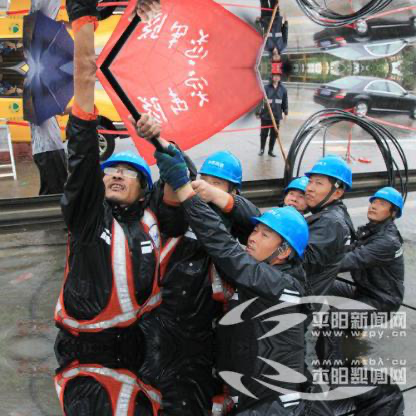
Objects in the image:
label: helmet
label: helmet
label: helmet
label: helmet
label: helmet
label: helmet
label: helmet
label: helmet